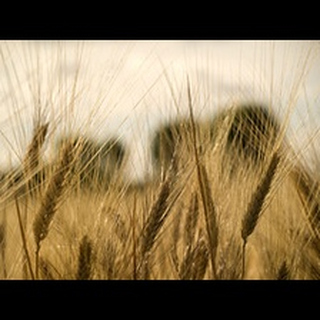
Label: wheat_blast